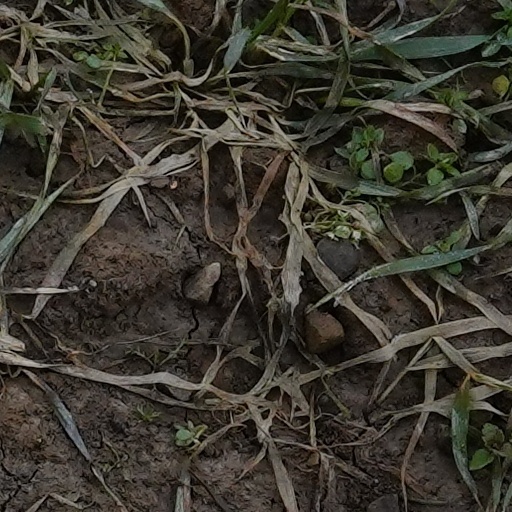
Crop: wheat